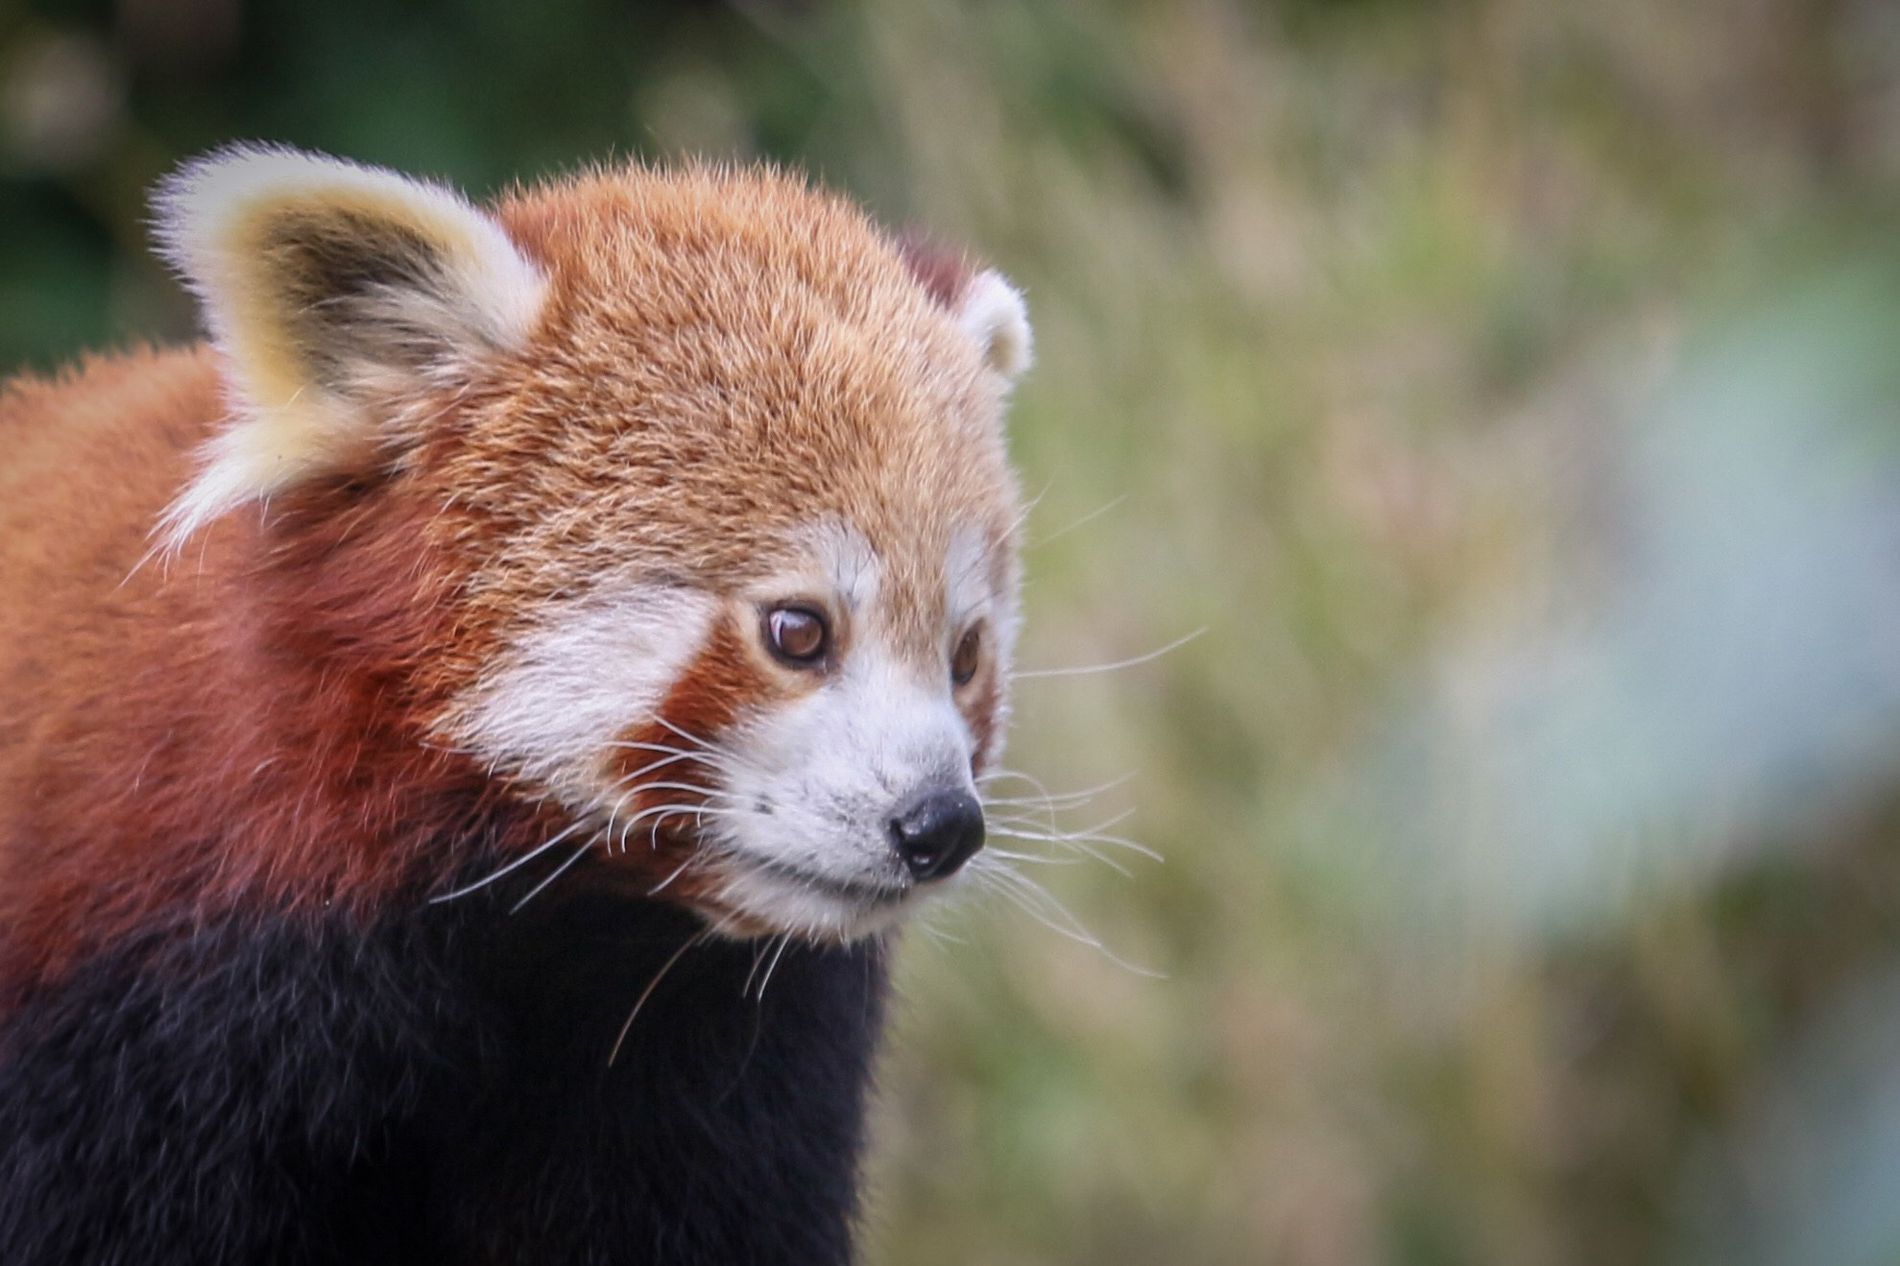
A Lesser panda in nature
In this photo, the upper part of a lesser panda is visible along with a blurred natural background during the day time.
Close shot during the day time of a lesser panda as the main focus and natural blurred background. The photo's natural colours stabilise the atmosphere.
Labels: Animal, Bear, Mammal, Wildlife, Lesser Panda, Natural Background
Camera: Canon Canon EOS 700D
Lens: EF-S55-250mm f/4-5.6 IS STM
Aperture: F5.6
Exposure: 1/100 sec
ISO: 400
Focal length: 250